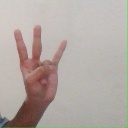
अक्षर: क्ष